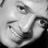
Emotion: happy